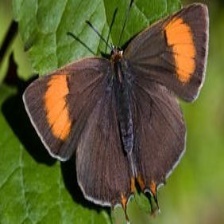
Species: BLACK HAIRSTREAK
Butterfly family (ImageNet category): lycaenid_butterfly